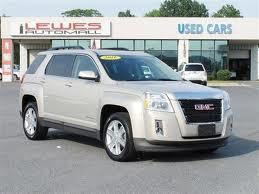
Car model: 2012 GMC Terrain SUV